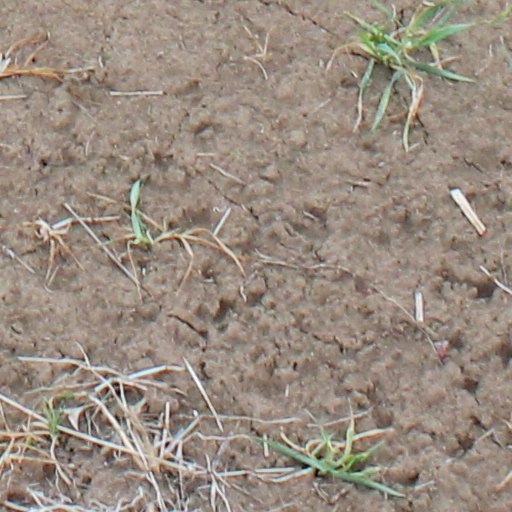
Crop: wheat